Andrew Henderson (rugby league)

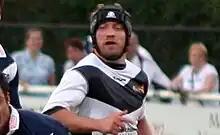
Henderson playing for Gateshead Thunder

Henderson signed for Championship side Gateshead Thunder for the 2009 season. He spent only one season with Gateshead as the club were faced with financial problems and a shareholders dispute leading them into administration. This forced him to look elsewhere and he joined Championship winners Barrow Raiders in the 2009 close season on a two-year deal. Henderson left Barrow not long after and joined Sheffield Eagles towards the end of the 2010 season, due to the Barrow club failing to honour his contract.